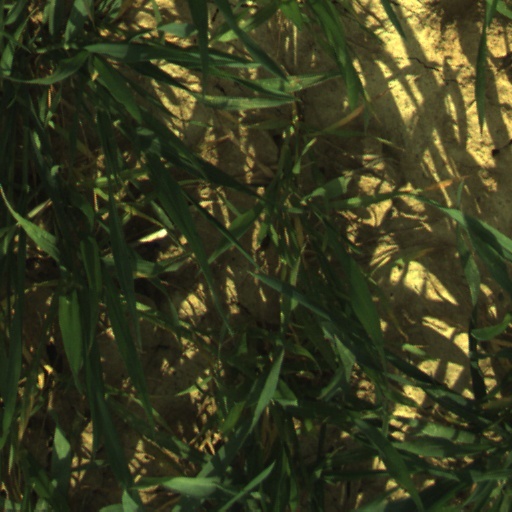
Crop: wheat